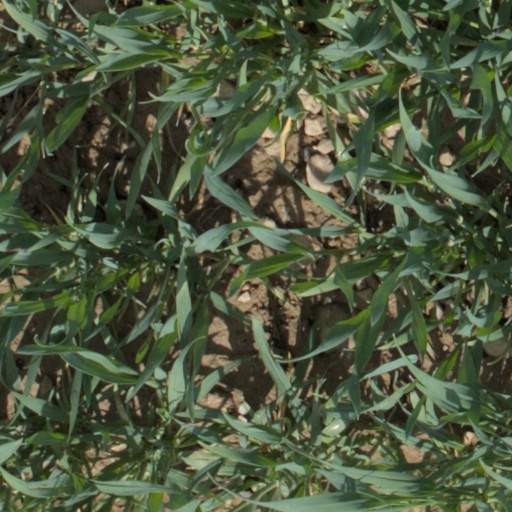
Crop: wheat